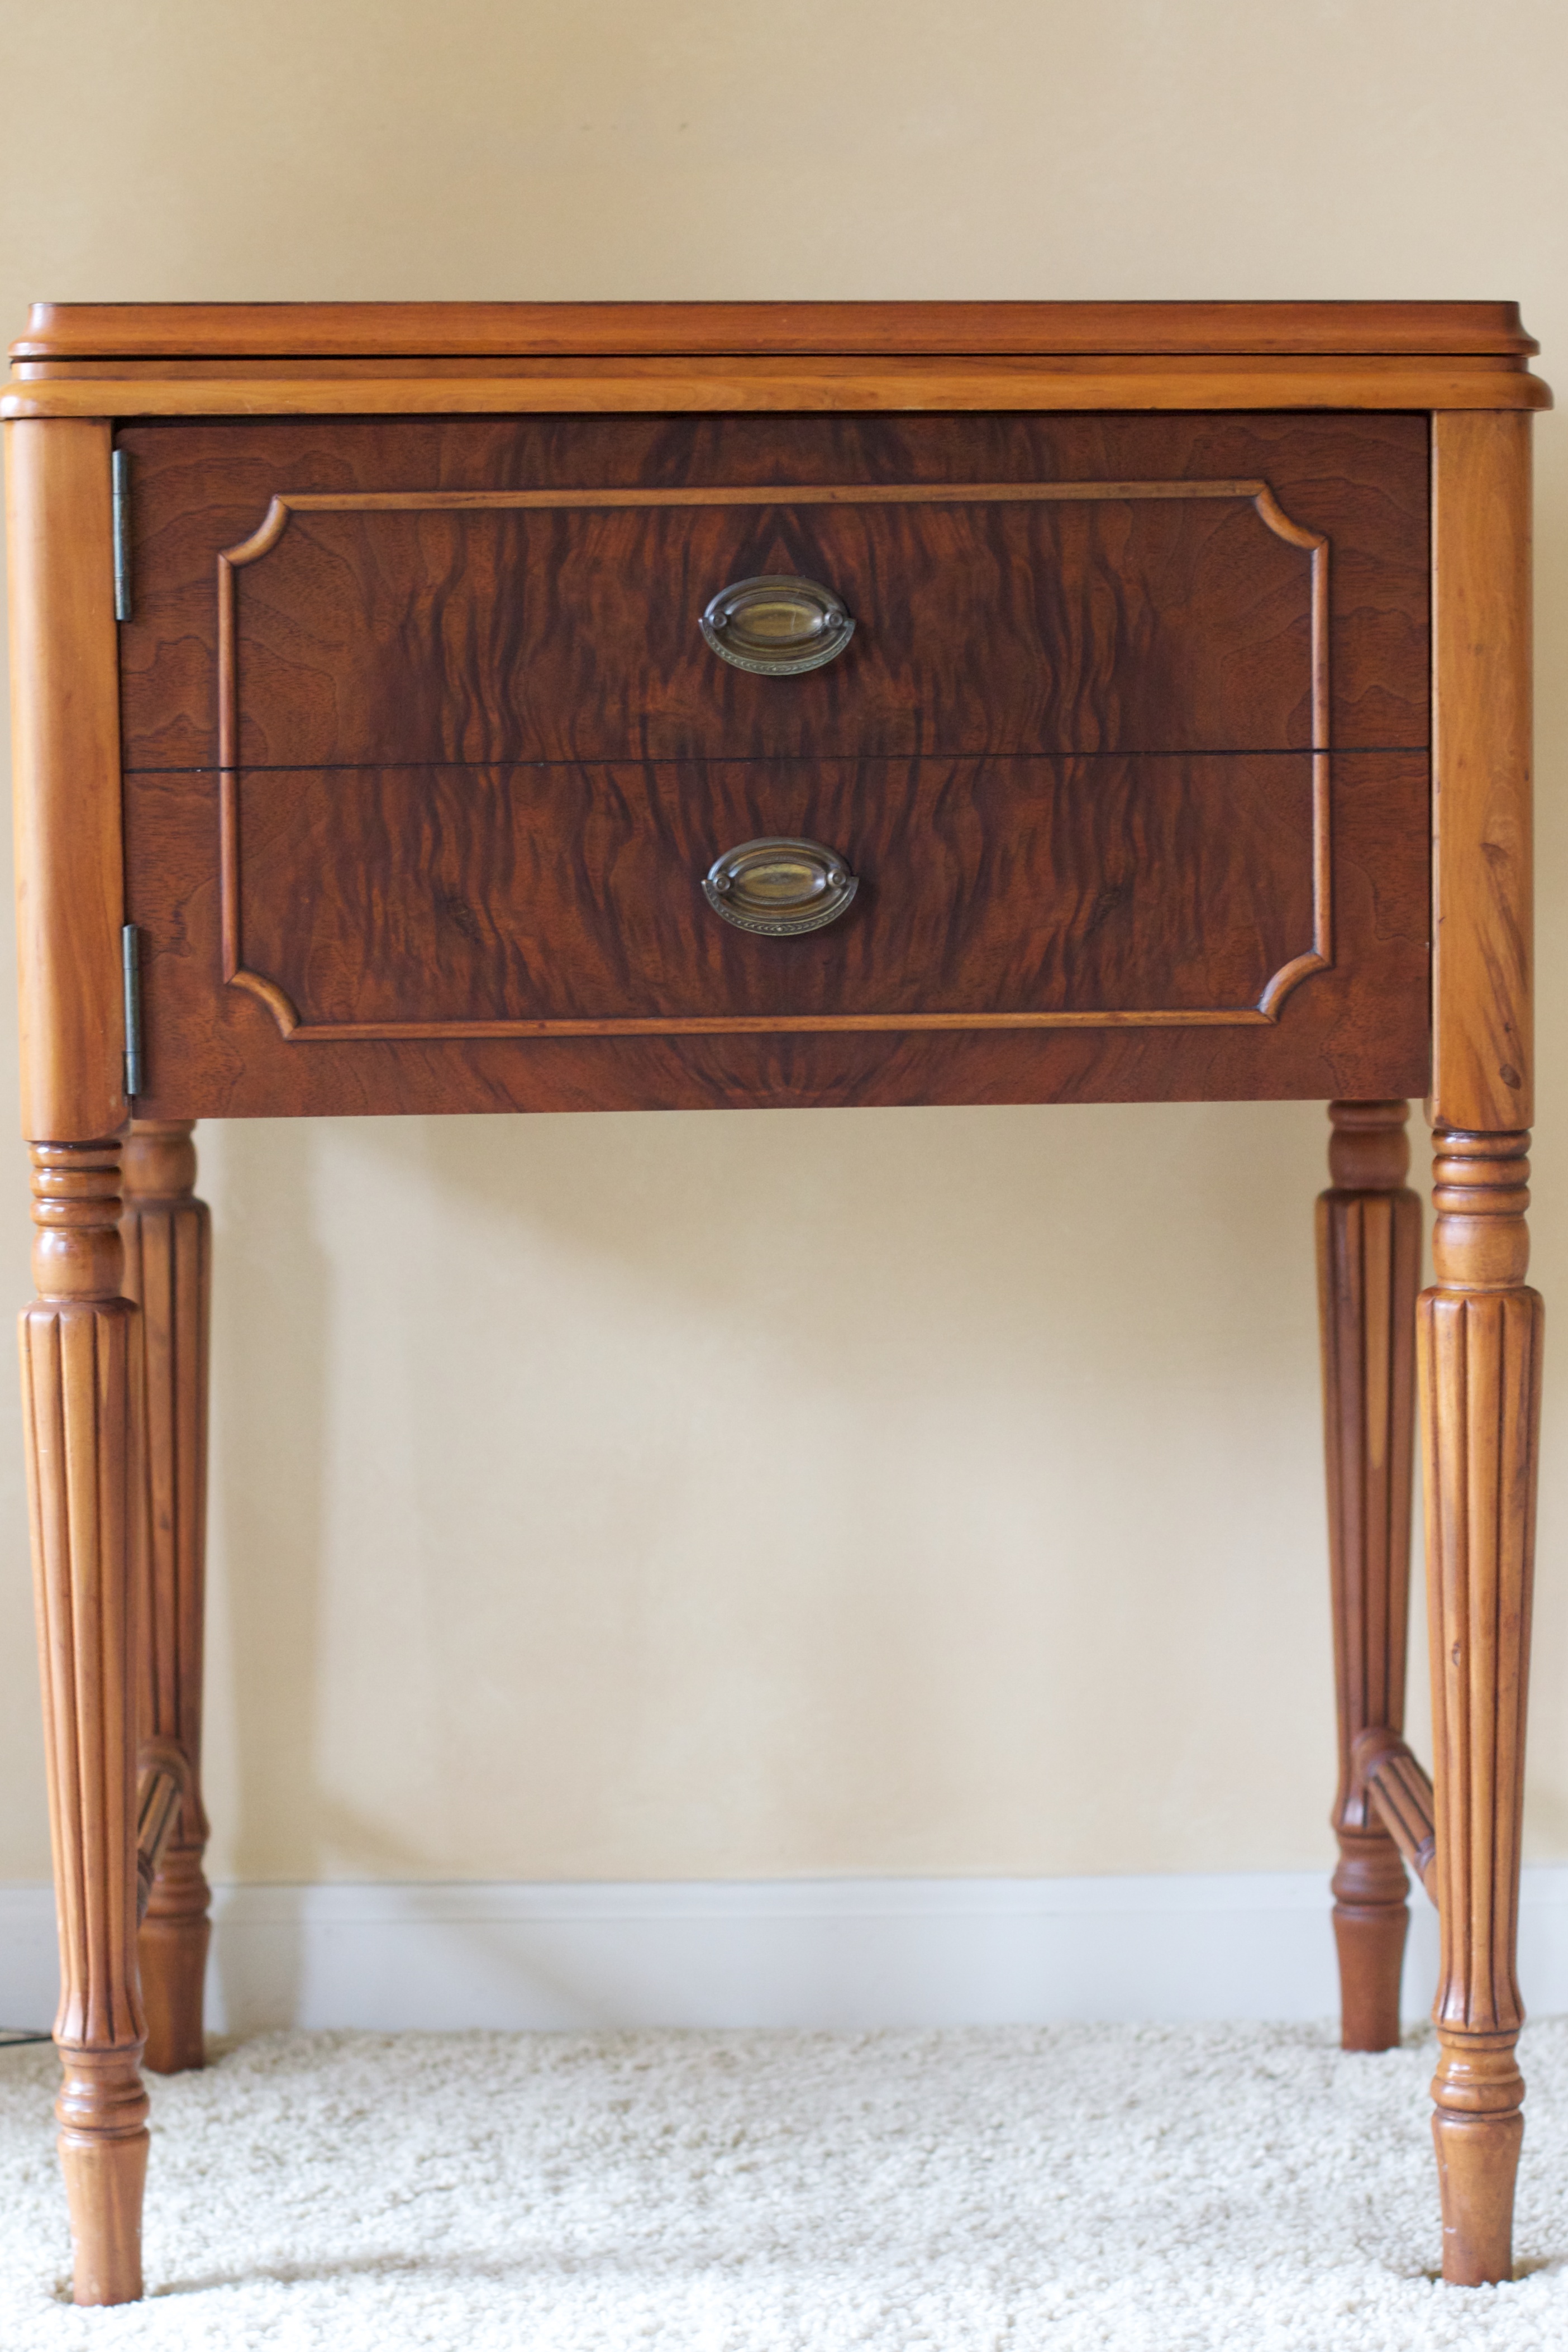
desk, table, furniture, chest, nightstand, drawer, hardwood, odyssey, chest of drawers, chiffonier, end table